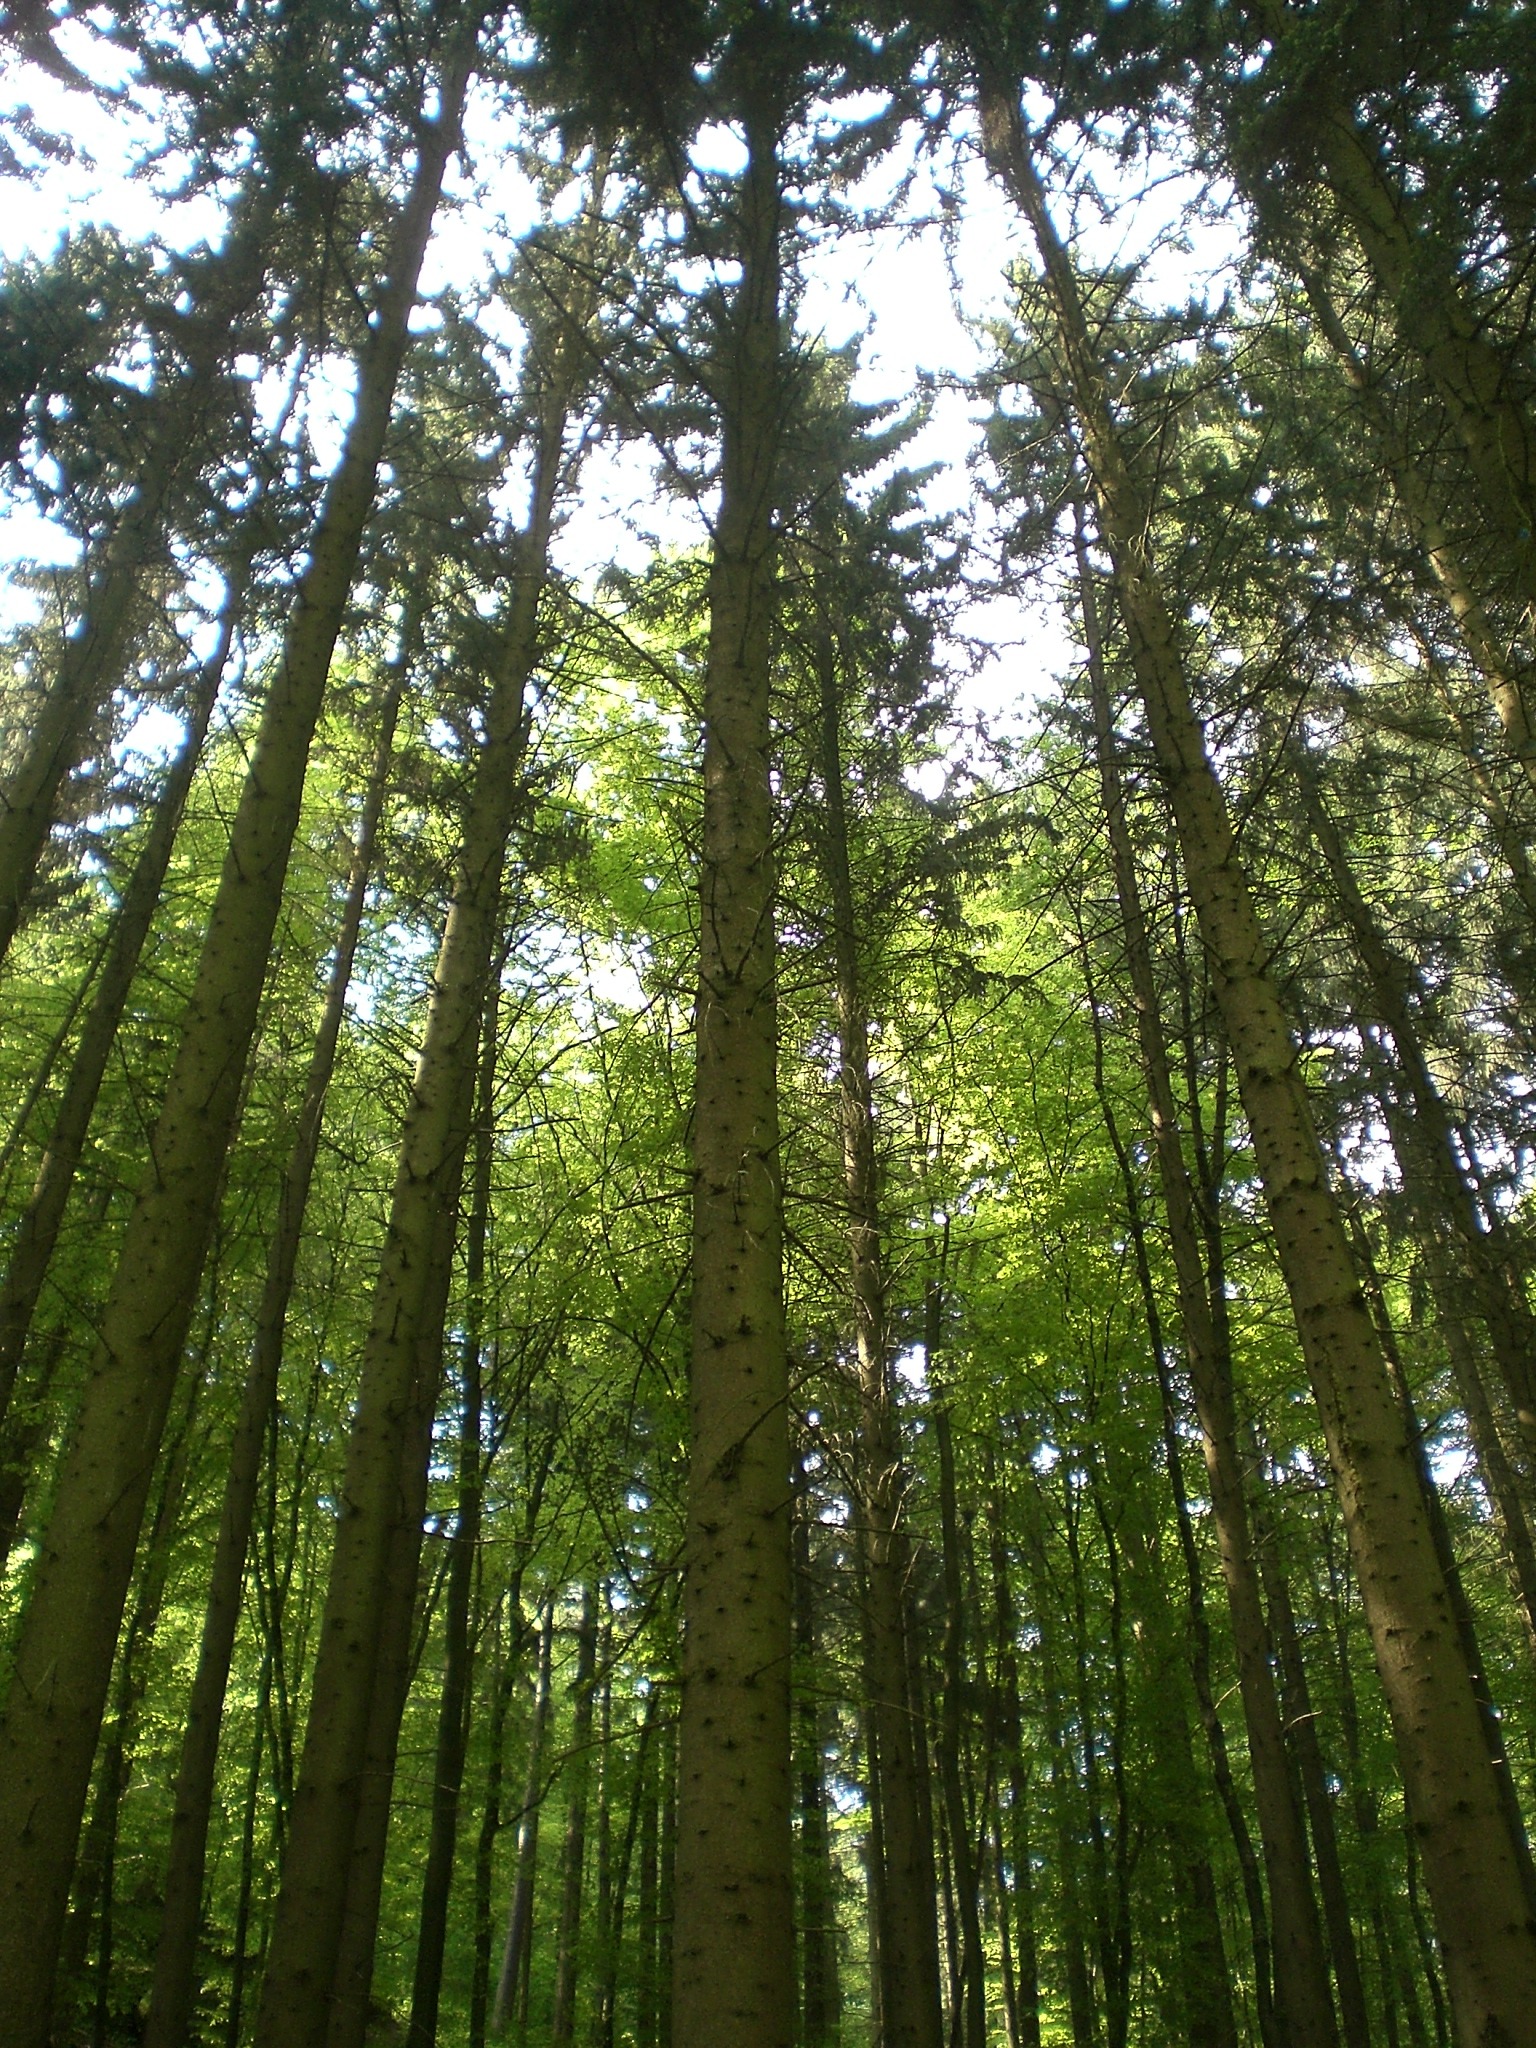
tree, nature, forest, branch, plant, sunlight, flower, green, jungle, botany, trees, vegetation, rainforest, deciduous, grove, woodland, habitat, ecosystem, biome, old growth forest, natural environment, plant stem, woody plant, temperate broadleaf and mixed forest, temperate coniferous forest